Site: brandenburg
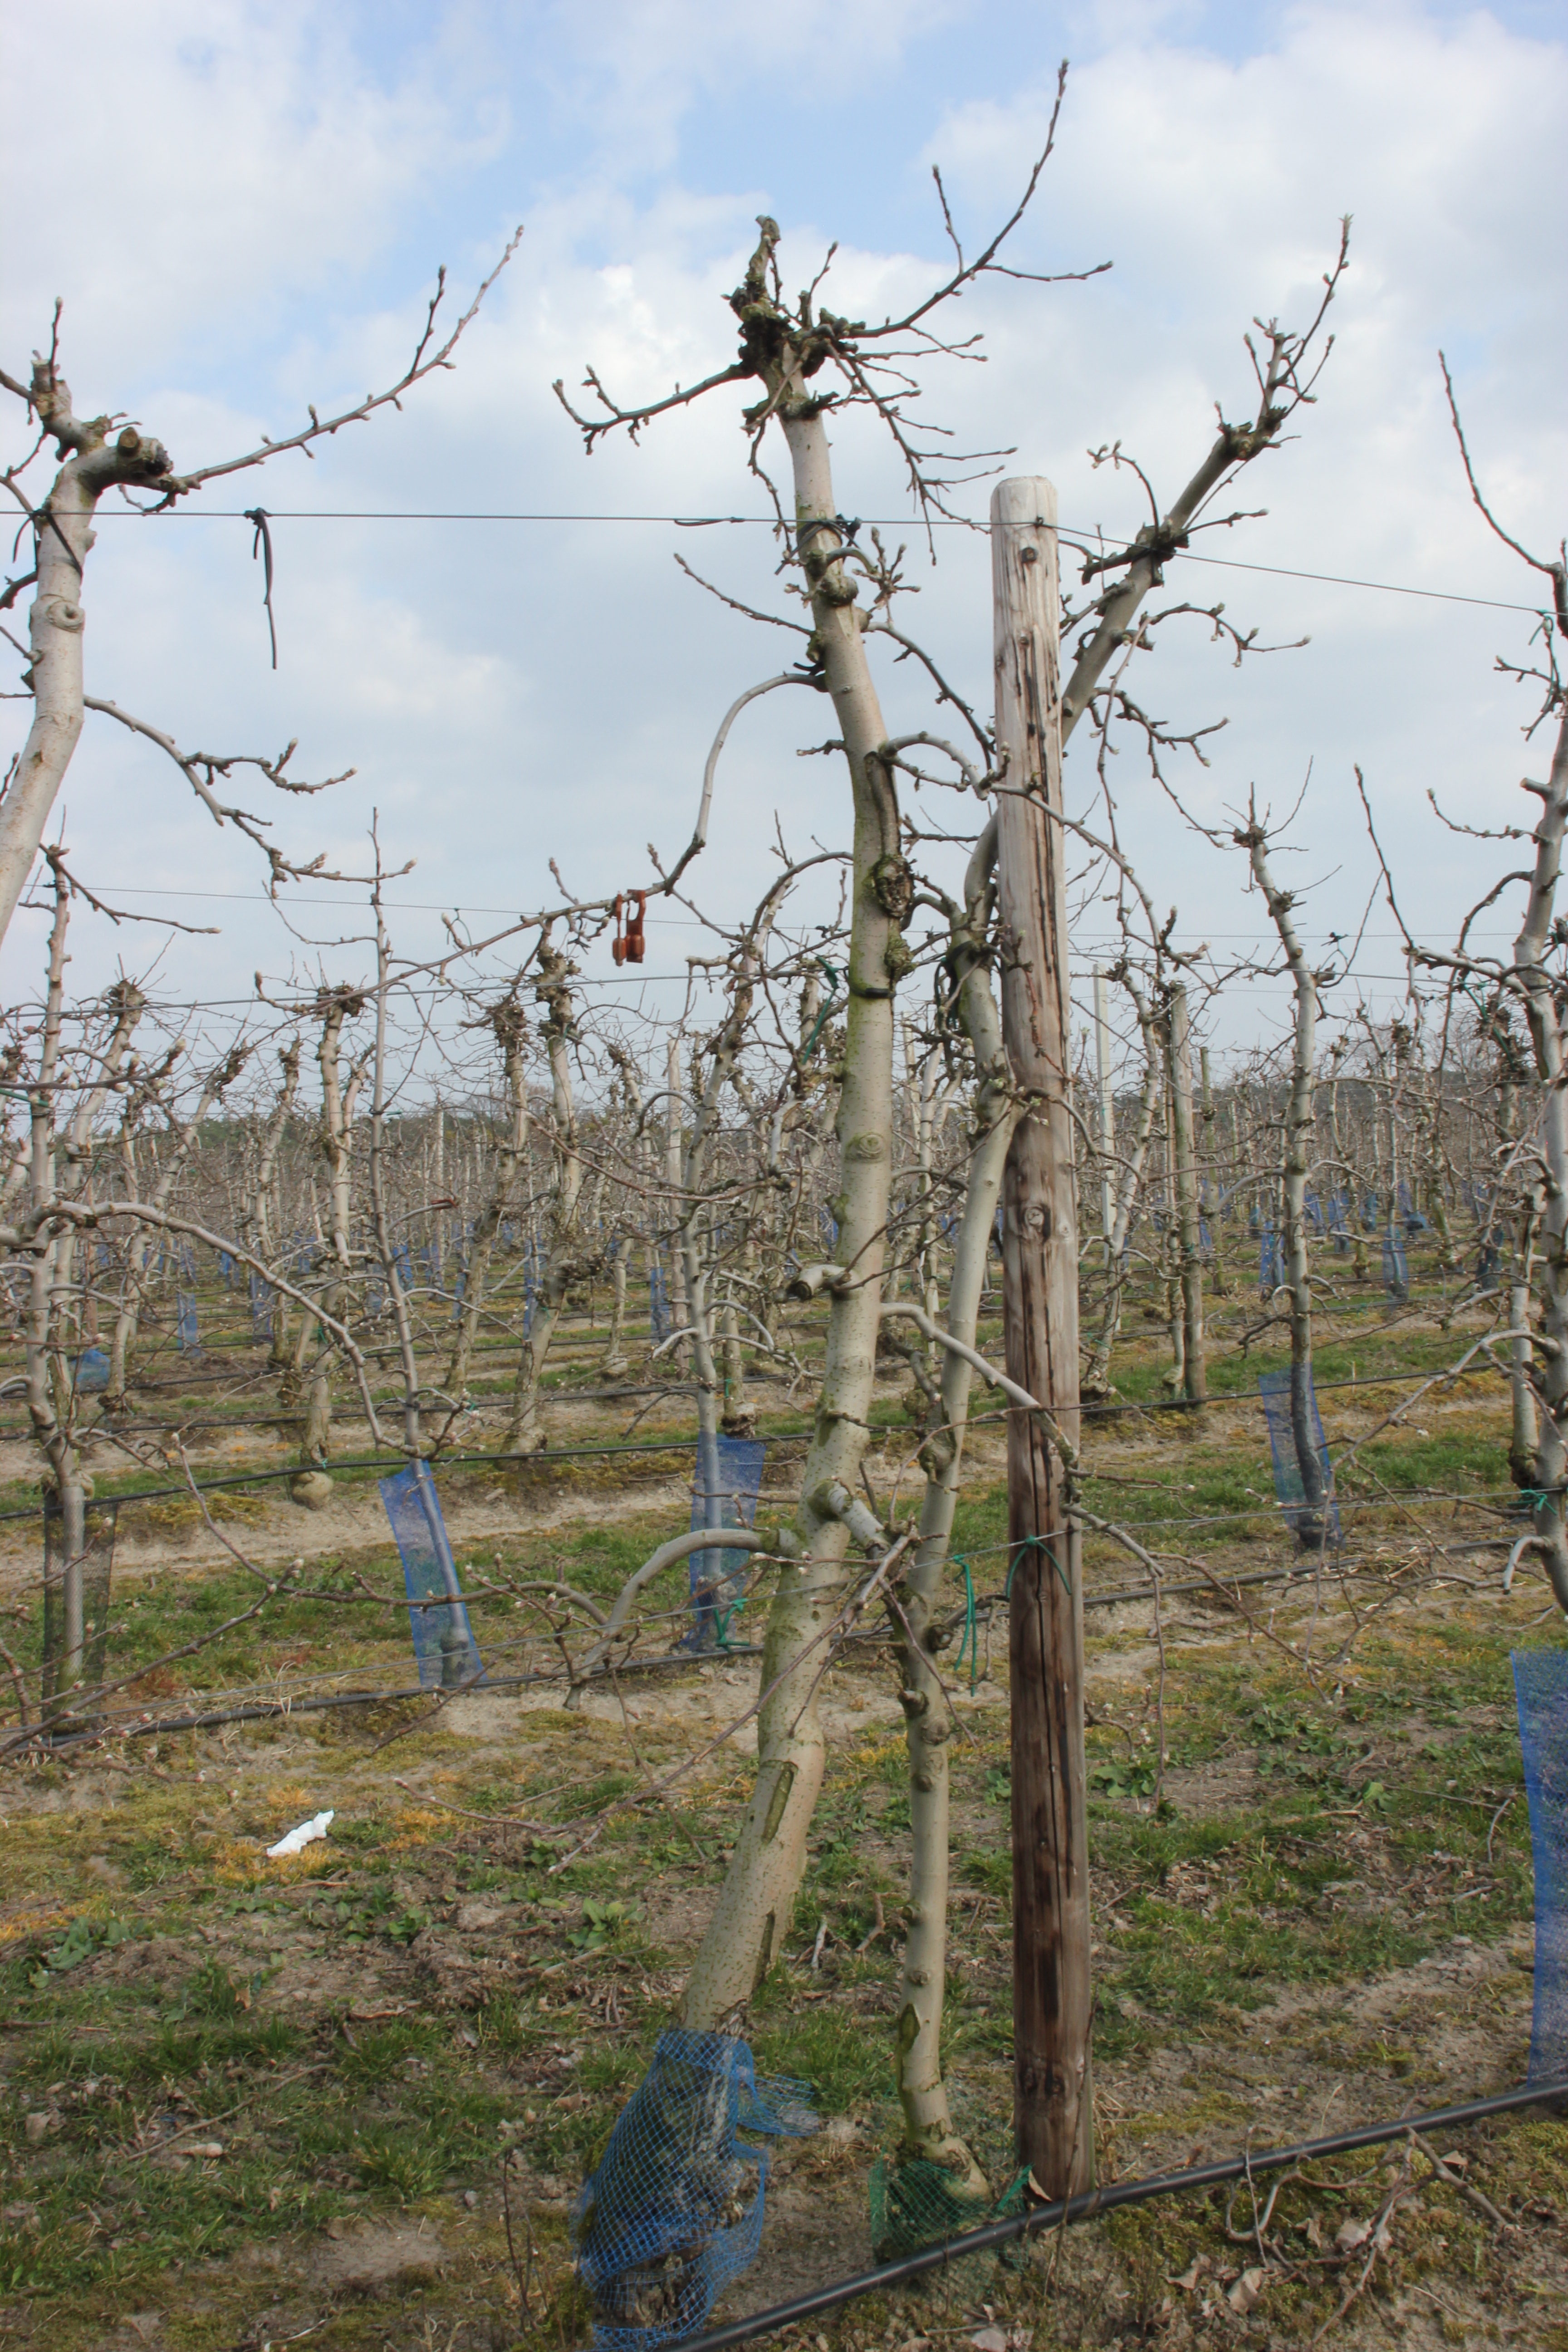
Growth stage (BBCH 03): Bud development